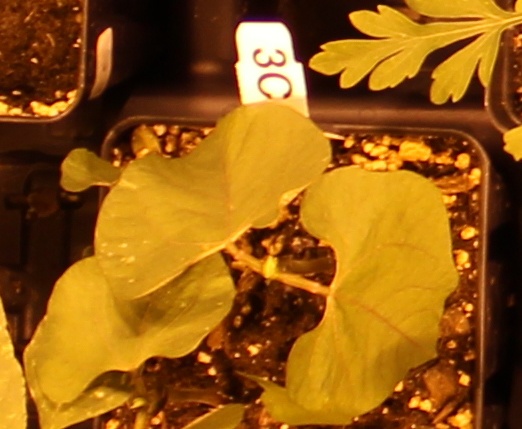
Label: Blackbean